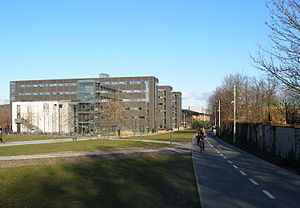
Copenhagen Business School
CBS, Solbjerg Plads
Copenhagen Business School forkortet CBS er et dansk universitet, som blev oprettet som privat institution i 1917 af Foreningen til Unge Handelsmænds Uddannelse. Handelshøjskolen blev i 1965 en del af det nationale uddannelsessystem og reguleres i dag af Universitetsloven fra 2003 som landets eneste selvstændige merkantile universitet. CBS' øverste leder er rektor, der er ansat af en bestyrelse med eksternt flertal.